Tiel railway station

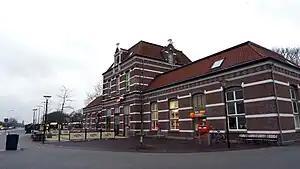
Tiel station building in 2011

Tiel is a railway station located in Tiel, Netherlands. The station opened on 1 November 1882 and is on the Elst–Dordrecht railway. Train services are operated by Nederlandse Spoorwegen and Arriva.